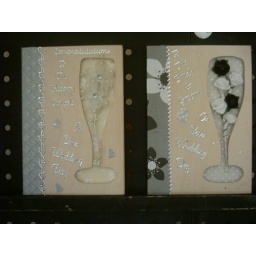
Scrolled out glasses with inserted flowers can be in various colours